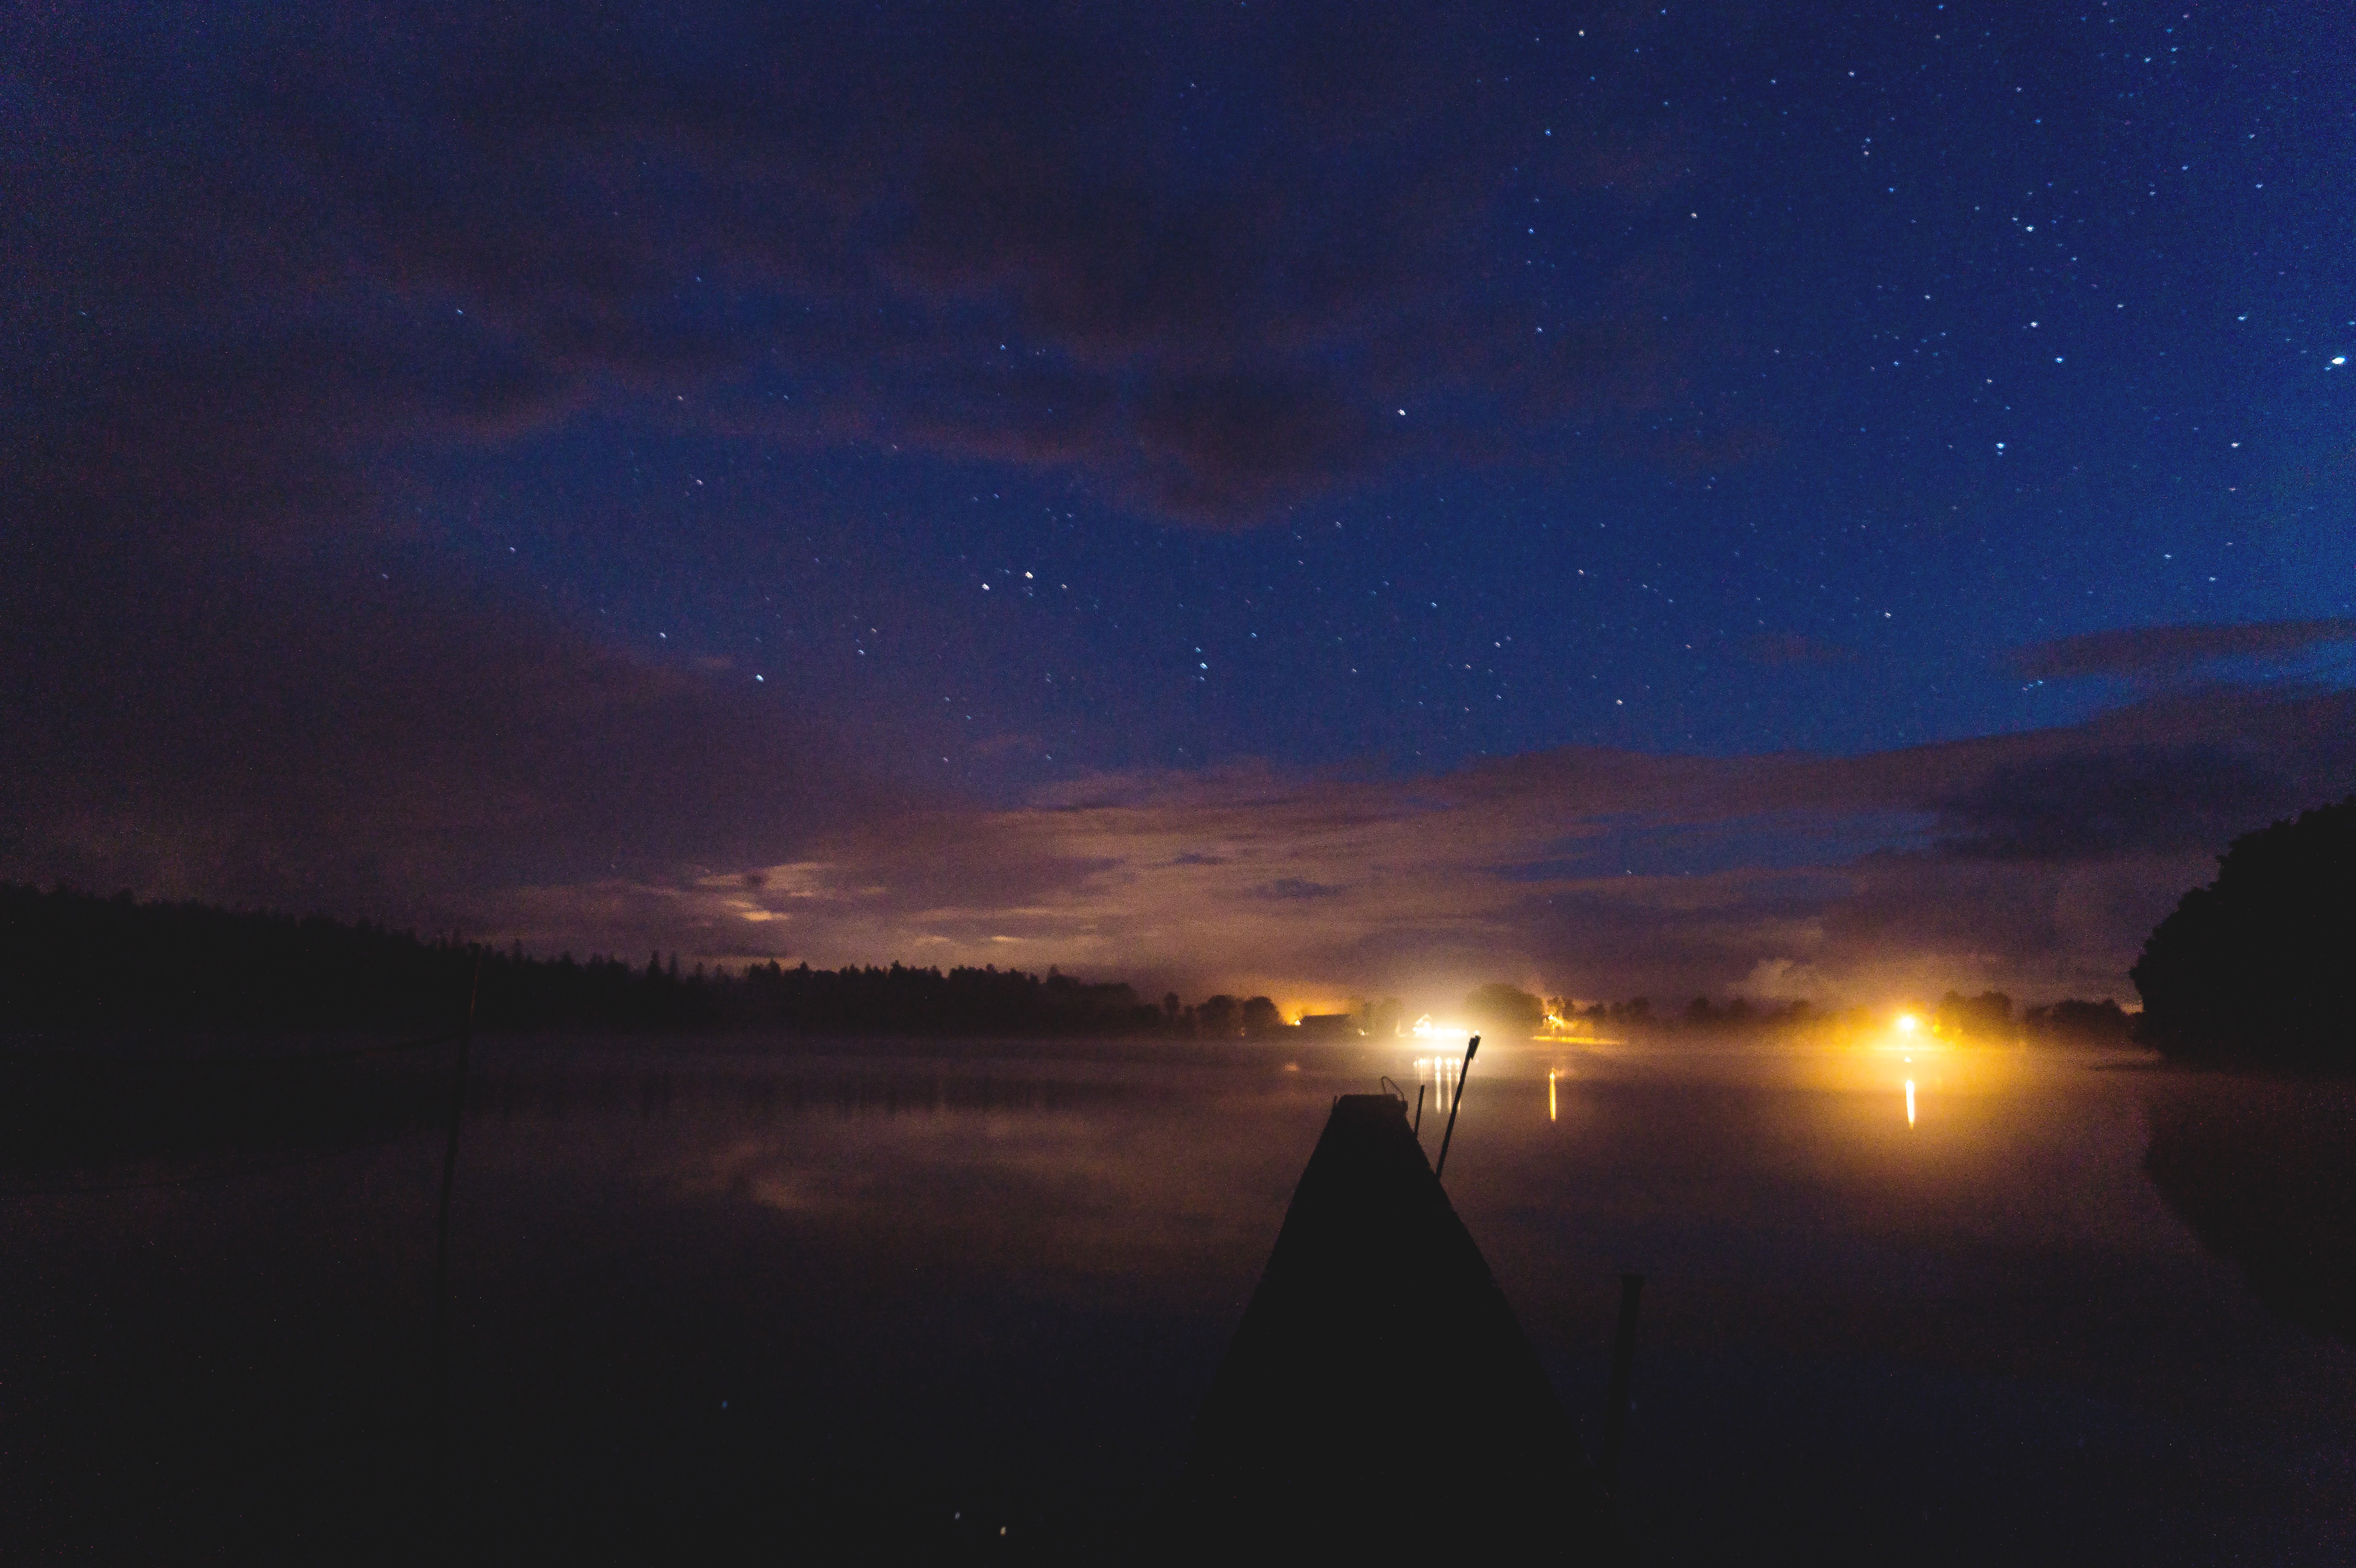
horizon, light, cloud, sky, sunrise, sunset, night, morning, star, dawn, atmosphere, dusk, evening, reflection, darkness, moon, full moon, moonlight, afterglow, astronomical object, atmospheric phenomenon